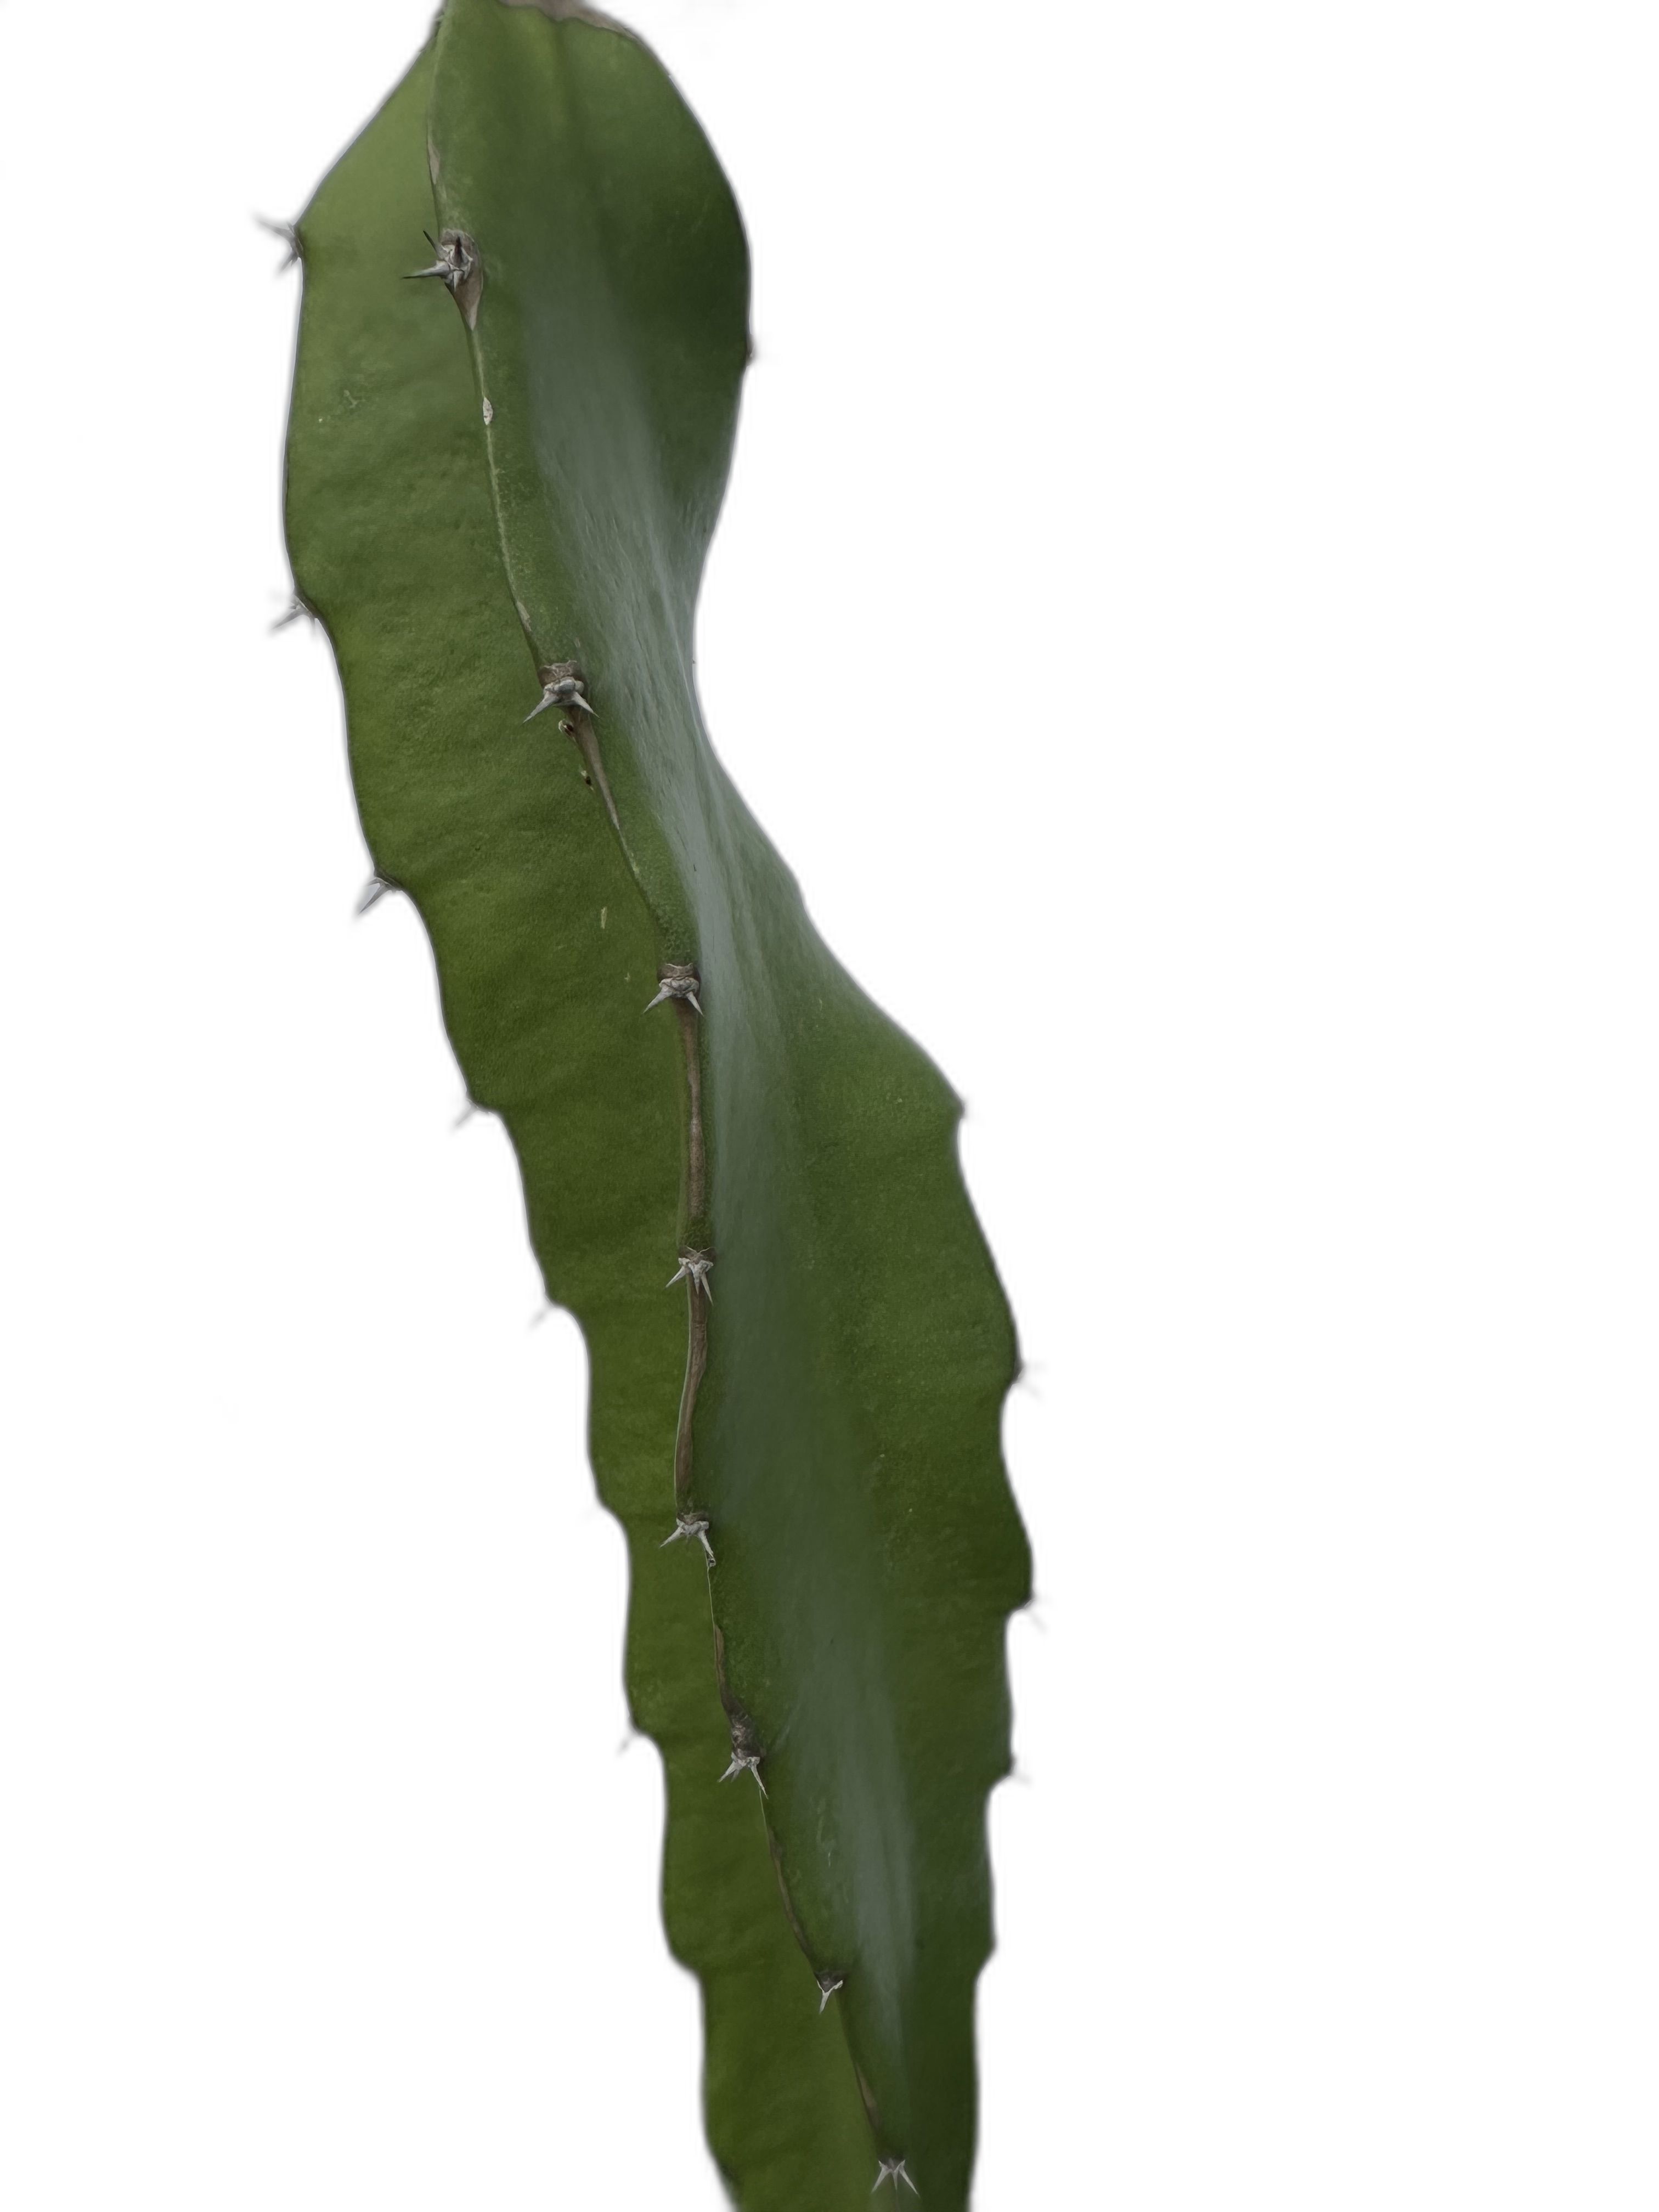
Label: Good leaf